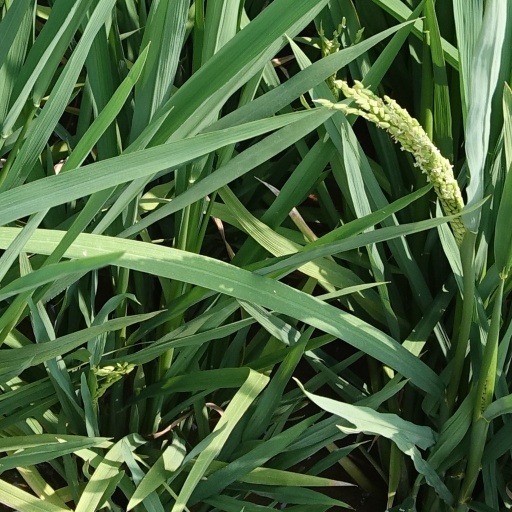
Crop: rice